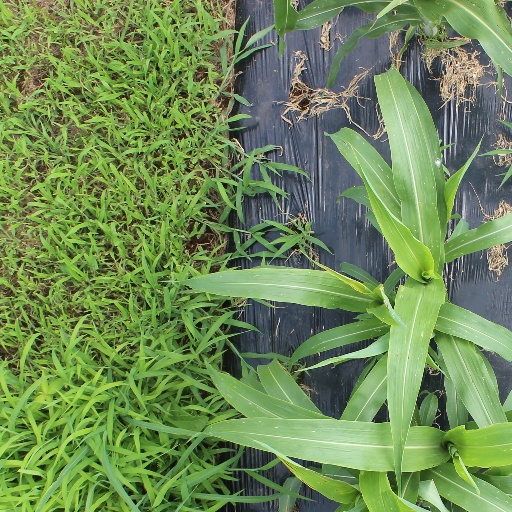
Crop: sorghum